Joseph C. Wolff

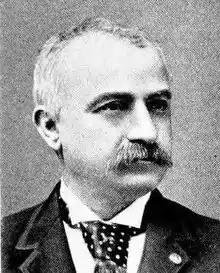
Joseph C. Wolff (1893)

Joseph C. Wolff (January 19, 1849 in Besançon, France – November 26, 1896 in New York City) was an American lawyer and politician from New York.